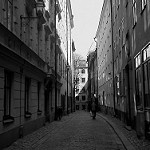
Scene: Outdoor